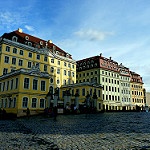
Label: buildings